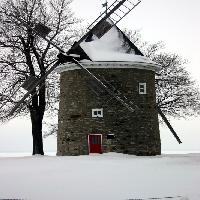
Weather: cloudy or overcast